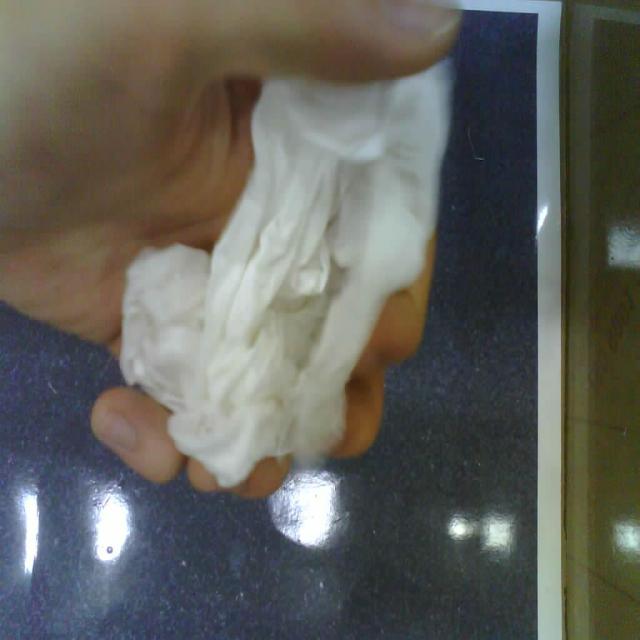
Label: tissues